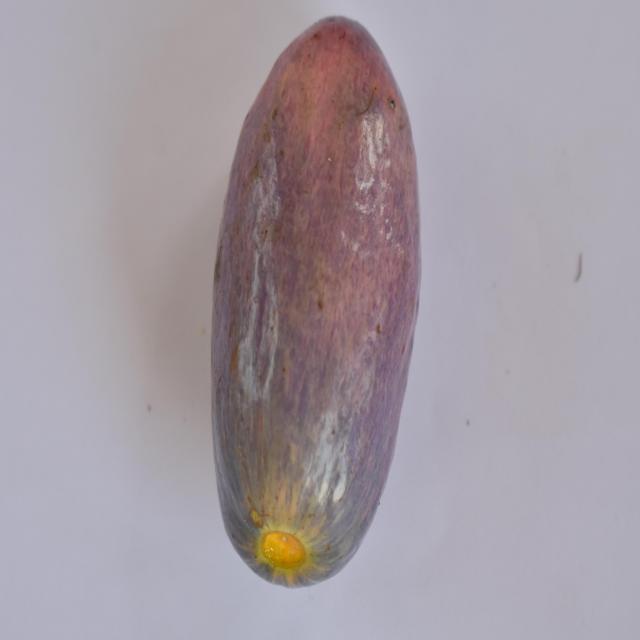
Plum grade: unripe